Isabella Whiteford Rogerson

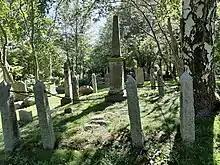
The Rogerson Vault at the General Protestant Cemetery in St. John's, Newfoundland and Labrador. Photo by Katie Crane.

In 2019, Rogerson was included in the children's book "Agnes Ayre’s ABCs of Amazing Women: Newfoundland & Labrador Women of Note (Some of Whom Won Us the Vote)."